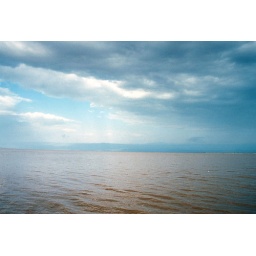
Lake Langano is in the Rift Valley in Ethiopia, its water is brown from all the sediment. A truly amazing place.